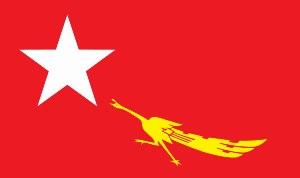
Tin Oo est un général birman en retraite, ancien commandant en chef des forces armées birmanes, activiste pro-démocratique et l'un des dirigeants de la ligue nationale pour la démocratie.
Les événements politiques de 1988 en Birmanie sont un ensemble de manifestations pacifiques demandant l'établissement de la démocratie qui culminent le 8 août 1988. Ces évènements, provoqués par l'état lamentable de l'économie birmane, ont commencé par des manifestations étudiantes à Rangoon dès le mois de mars. L'indignation populaire devant leur répression et des dissensions au sein des forces armées débouchèrent sur la démission de l'homme fort du régime, le général Ne Win, le 23 juillet.